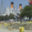
Label: ship